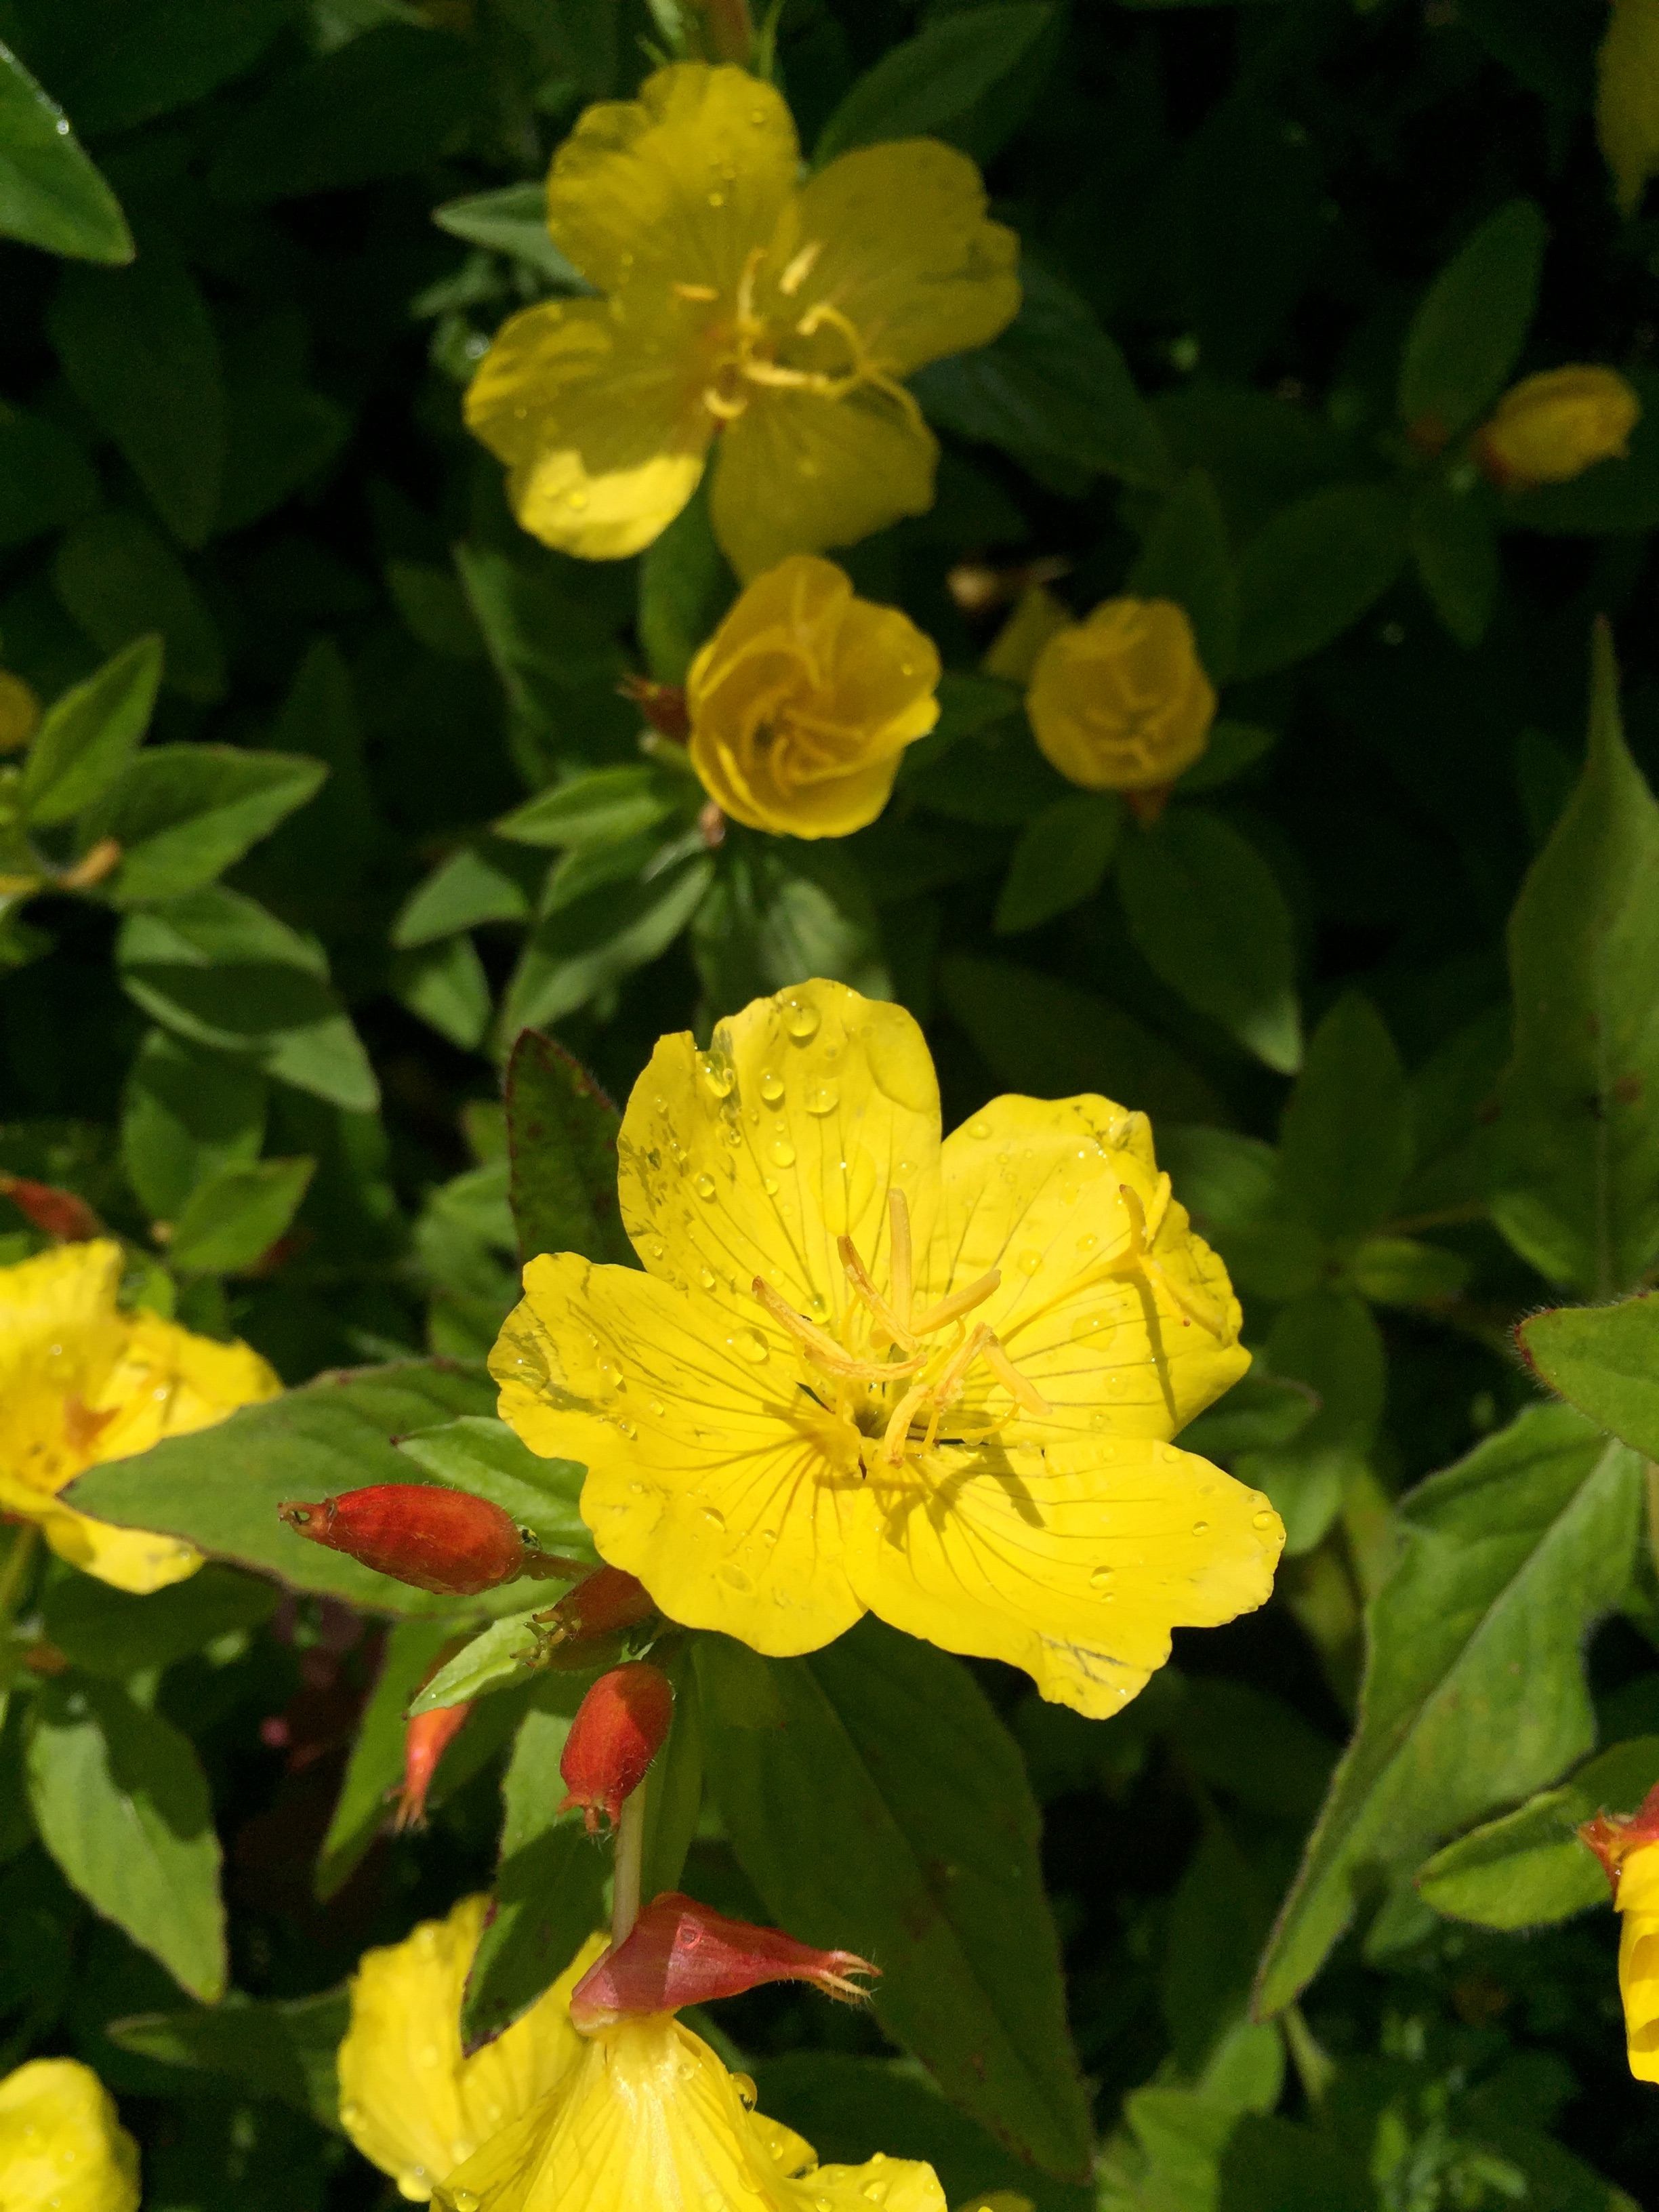
plant, flower, yellow, flora, wildflower, evening primrose, flowering plant, hypericaceae, annual plant, land plant, large flowered evening primrose, common tormentil, chelidonium, narrow leaved sundrops